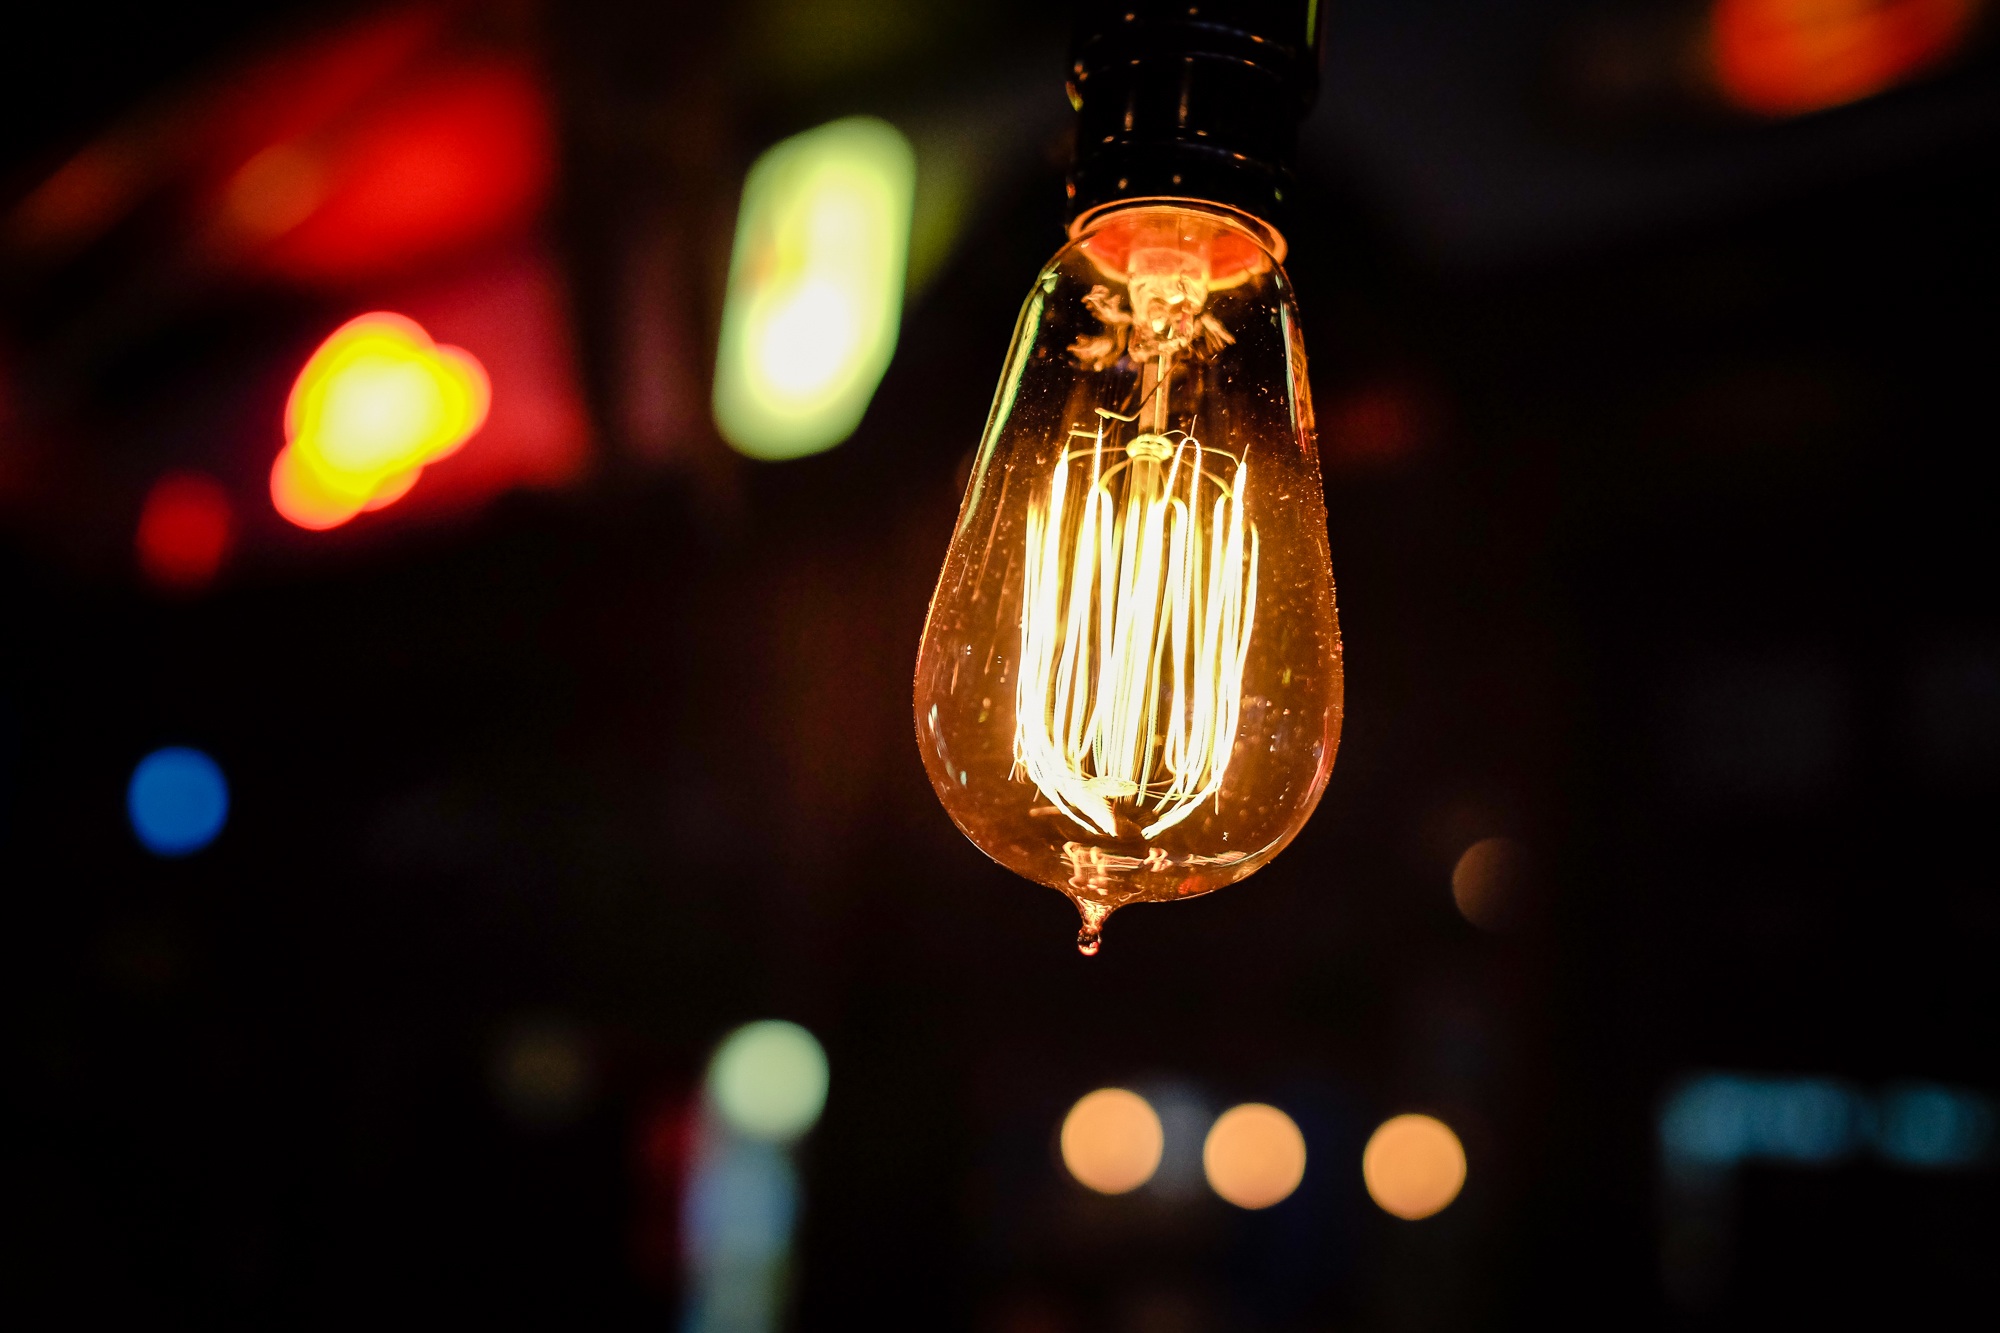
light, bokeh, night, red, color, darkness, lighting, lightbulb, filament, christmas decoration, light fixture, macro photography, christmas lights, incandescent light bulb